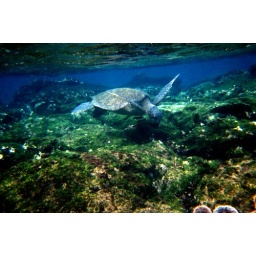
Green turtle under water in the gallapagos islands